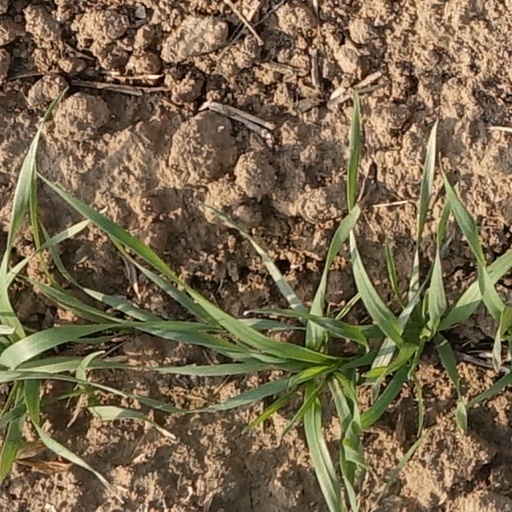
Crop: wheat